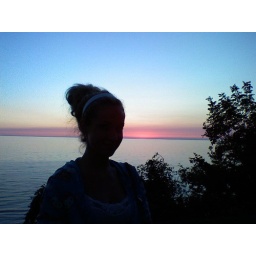
Pinky against a pink sunset in a blue sky at Lake Michigan north of Muskegon